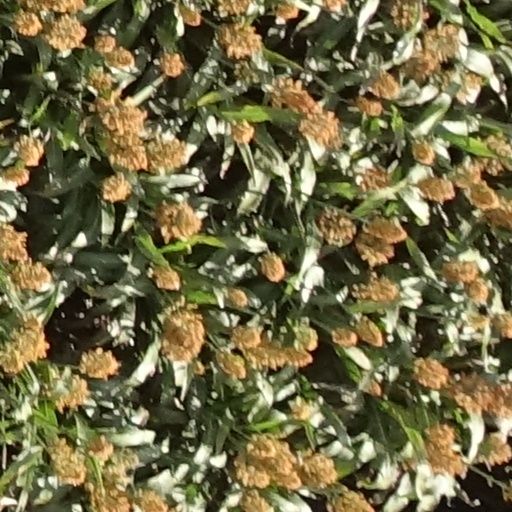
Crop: sorghum